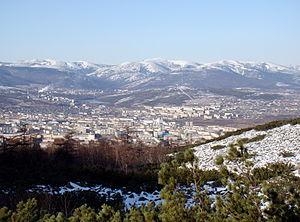
Magadan est une ville de Russie, un port maritime de Sibérie orientale et la capitale administrative de l'oblast de Magadan, dans l'Extrême-Orient russe. Sa population s'élevait à 95 048 habitants en 2013.